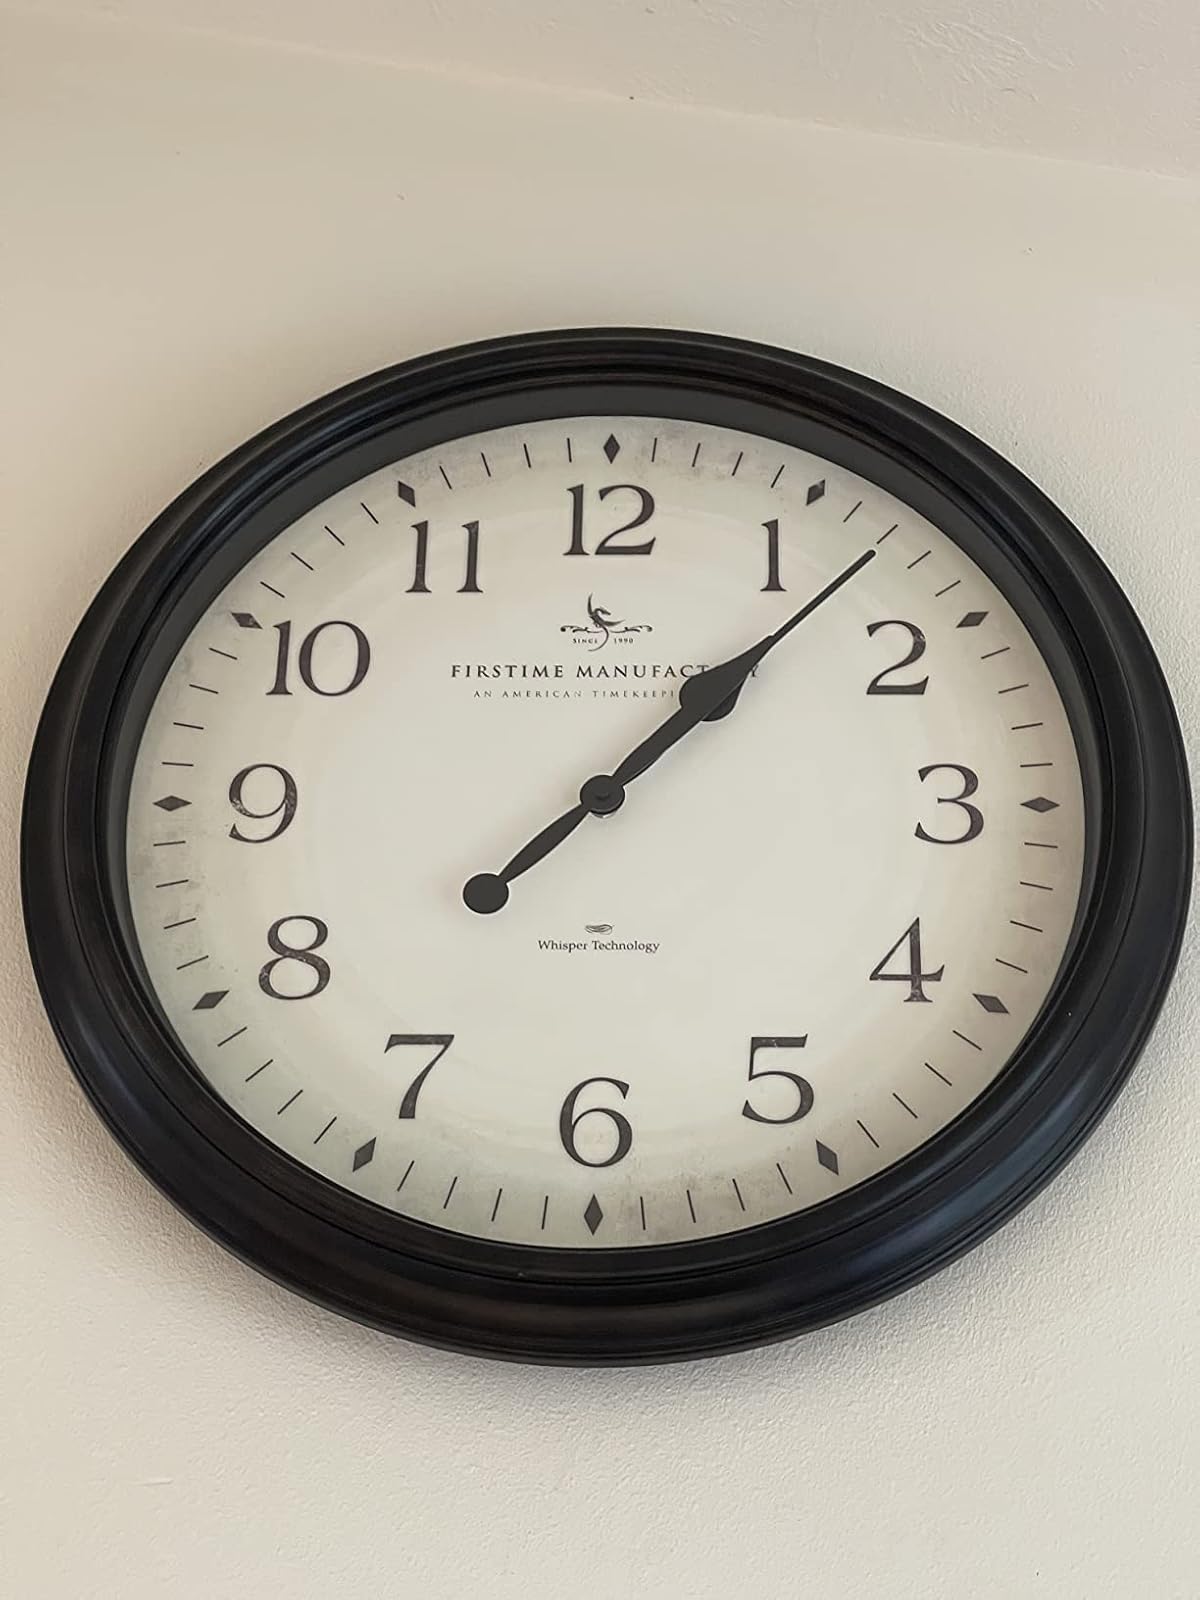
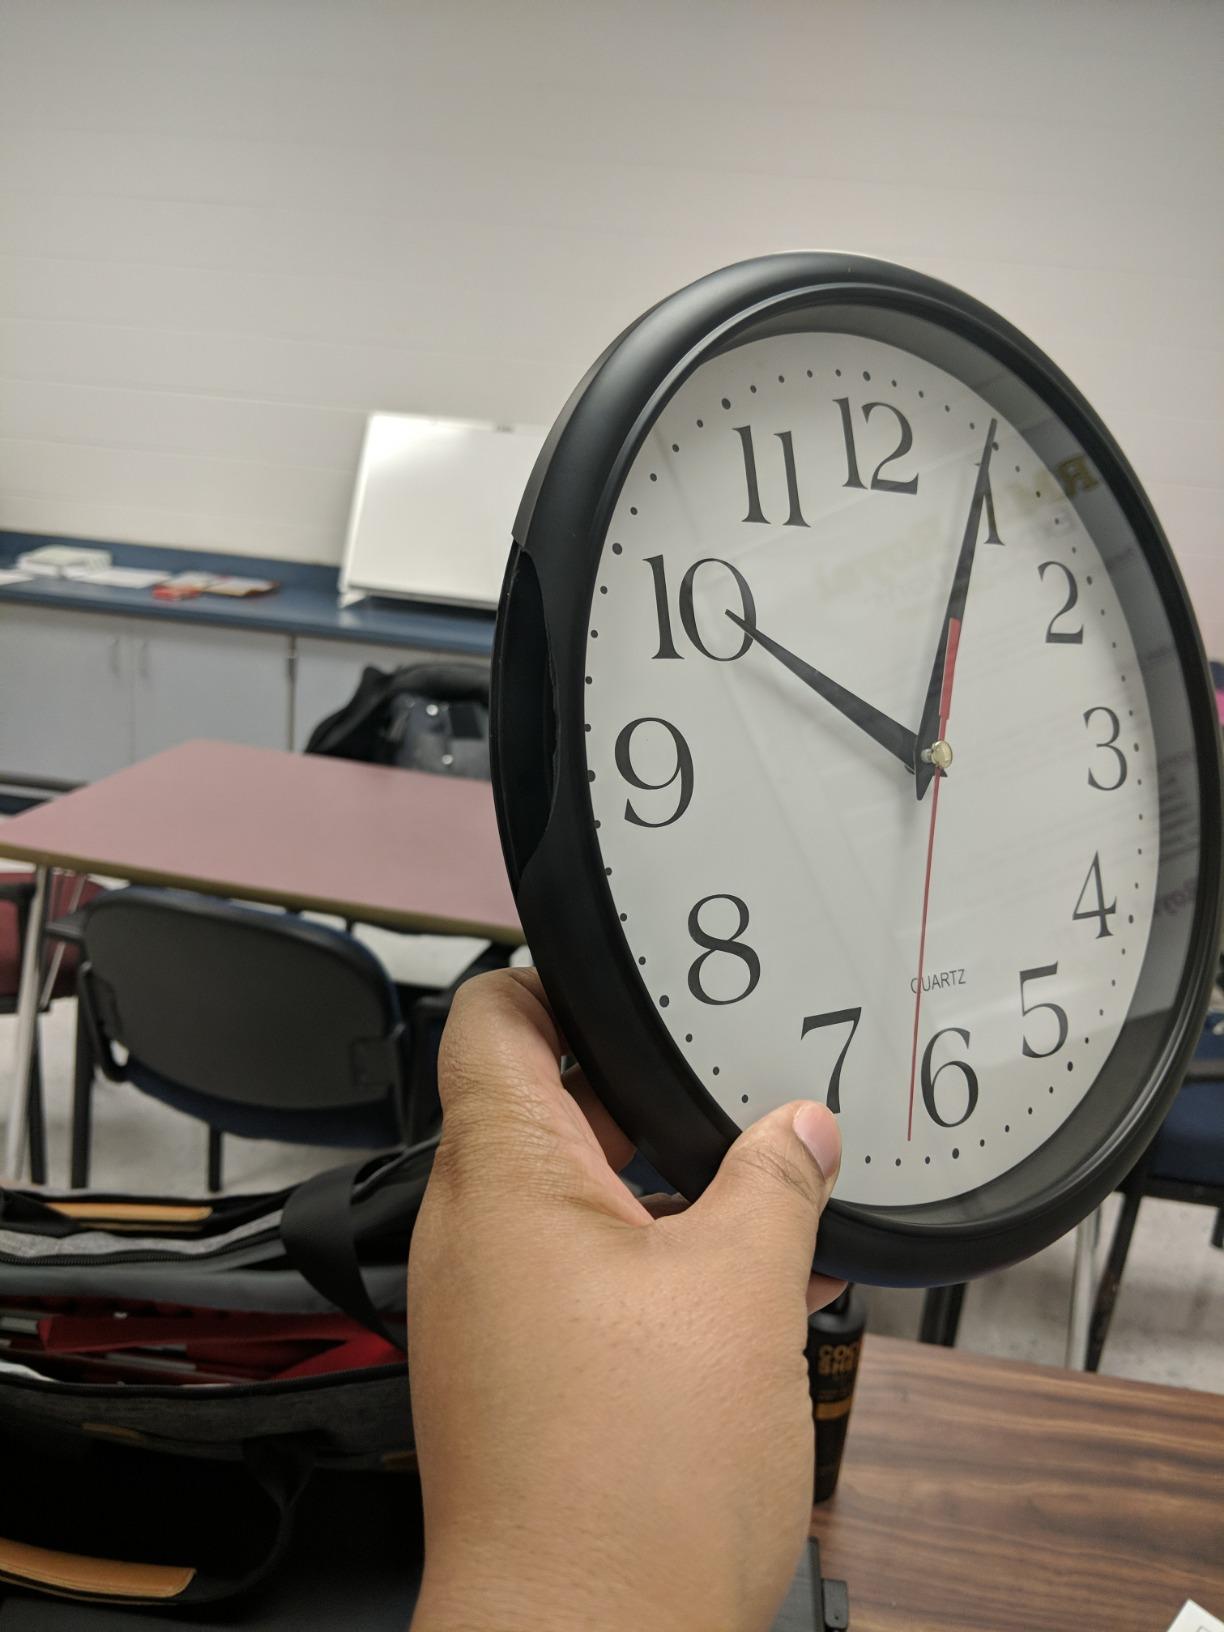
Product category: clock
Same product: no